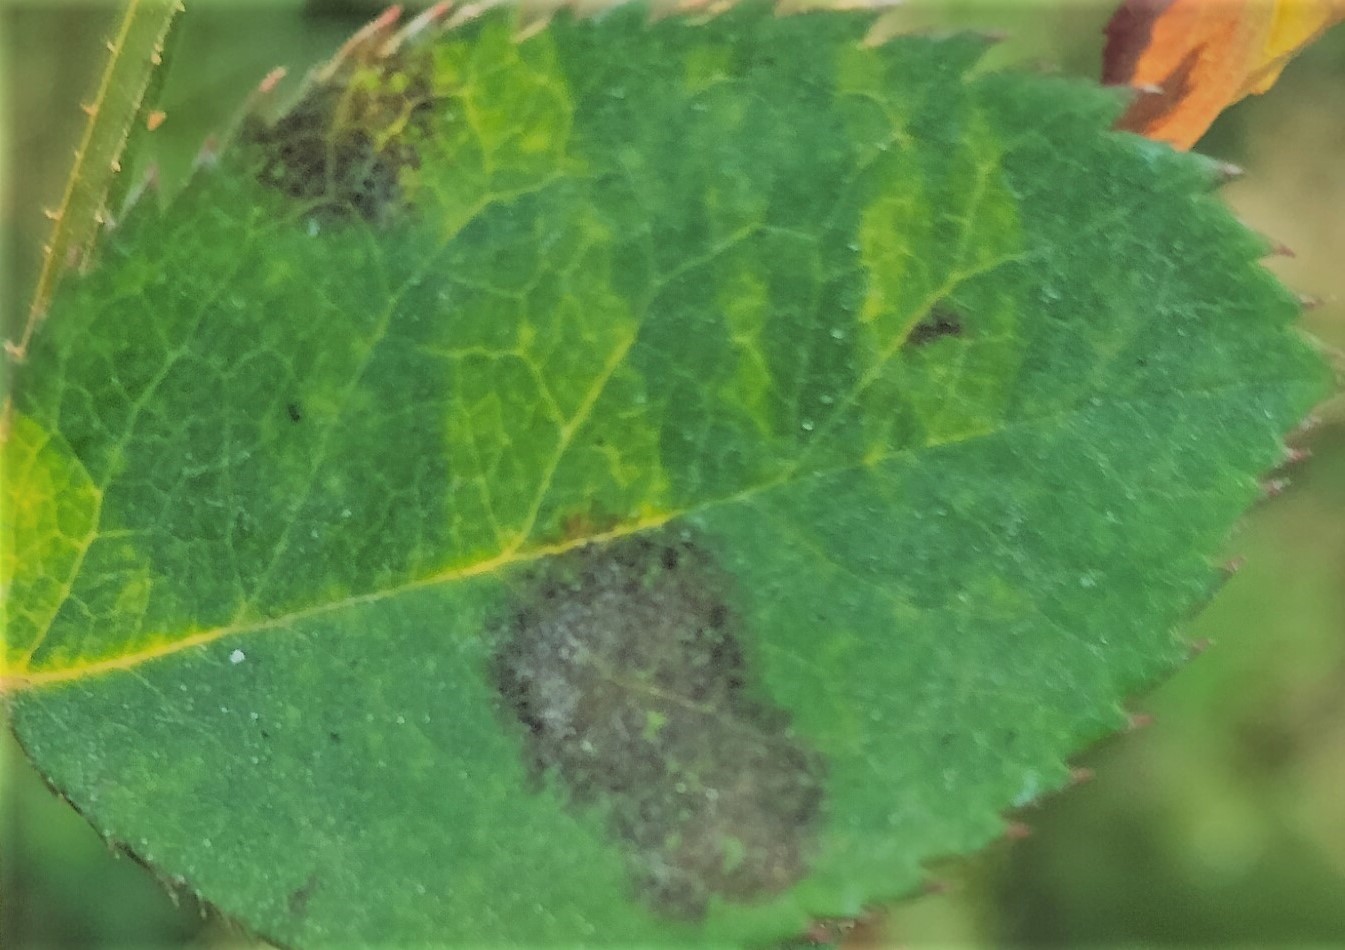
Label: Black Spot